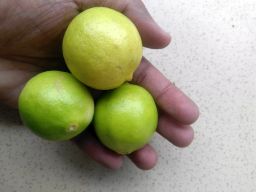
Fruit: Lime
Quality: Good